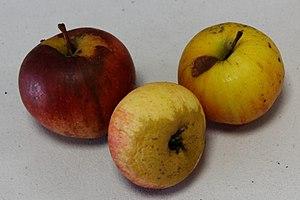
Pomme photographiée à l'OPL Peillac/Les Fougerêts.
Antarès est la marque commerciale d’une variété de pomme d’aspect rustique obtenue dans les années 1990.